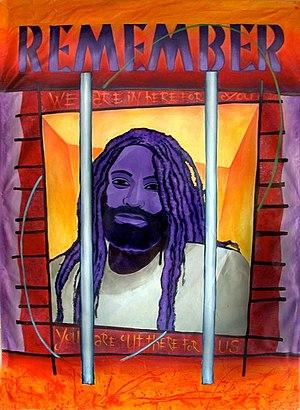
Mumia Abu-Jamal, né Wesley Cook le 24 avril 1954 à Philadelphie, est un journaliste, écrivain et militant afro-américain. Il a été condamné en 1982 à la peine de mort pour le meurtre de Daniel Faulkner, un policier de Philadelphie. Une mobilisation internationale a eu lieu en faveur de sa libération et/ou pour l'organisation d'un nouveau procès. Il est devenu un symbole pour beaucoup d'opposants à la peine de mort.